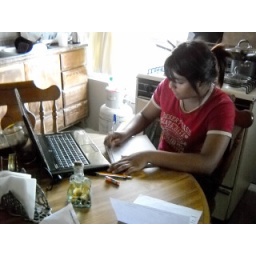
Hispanic girl doing her homework with a help of a computer in the kitchen a high school student